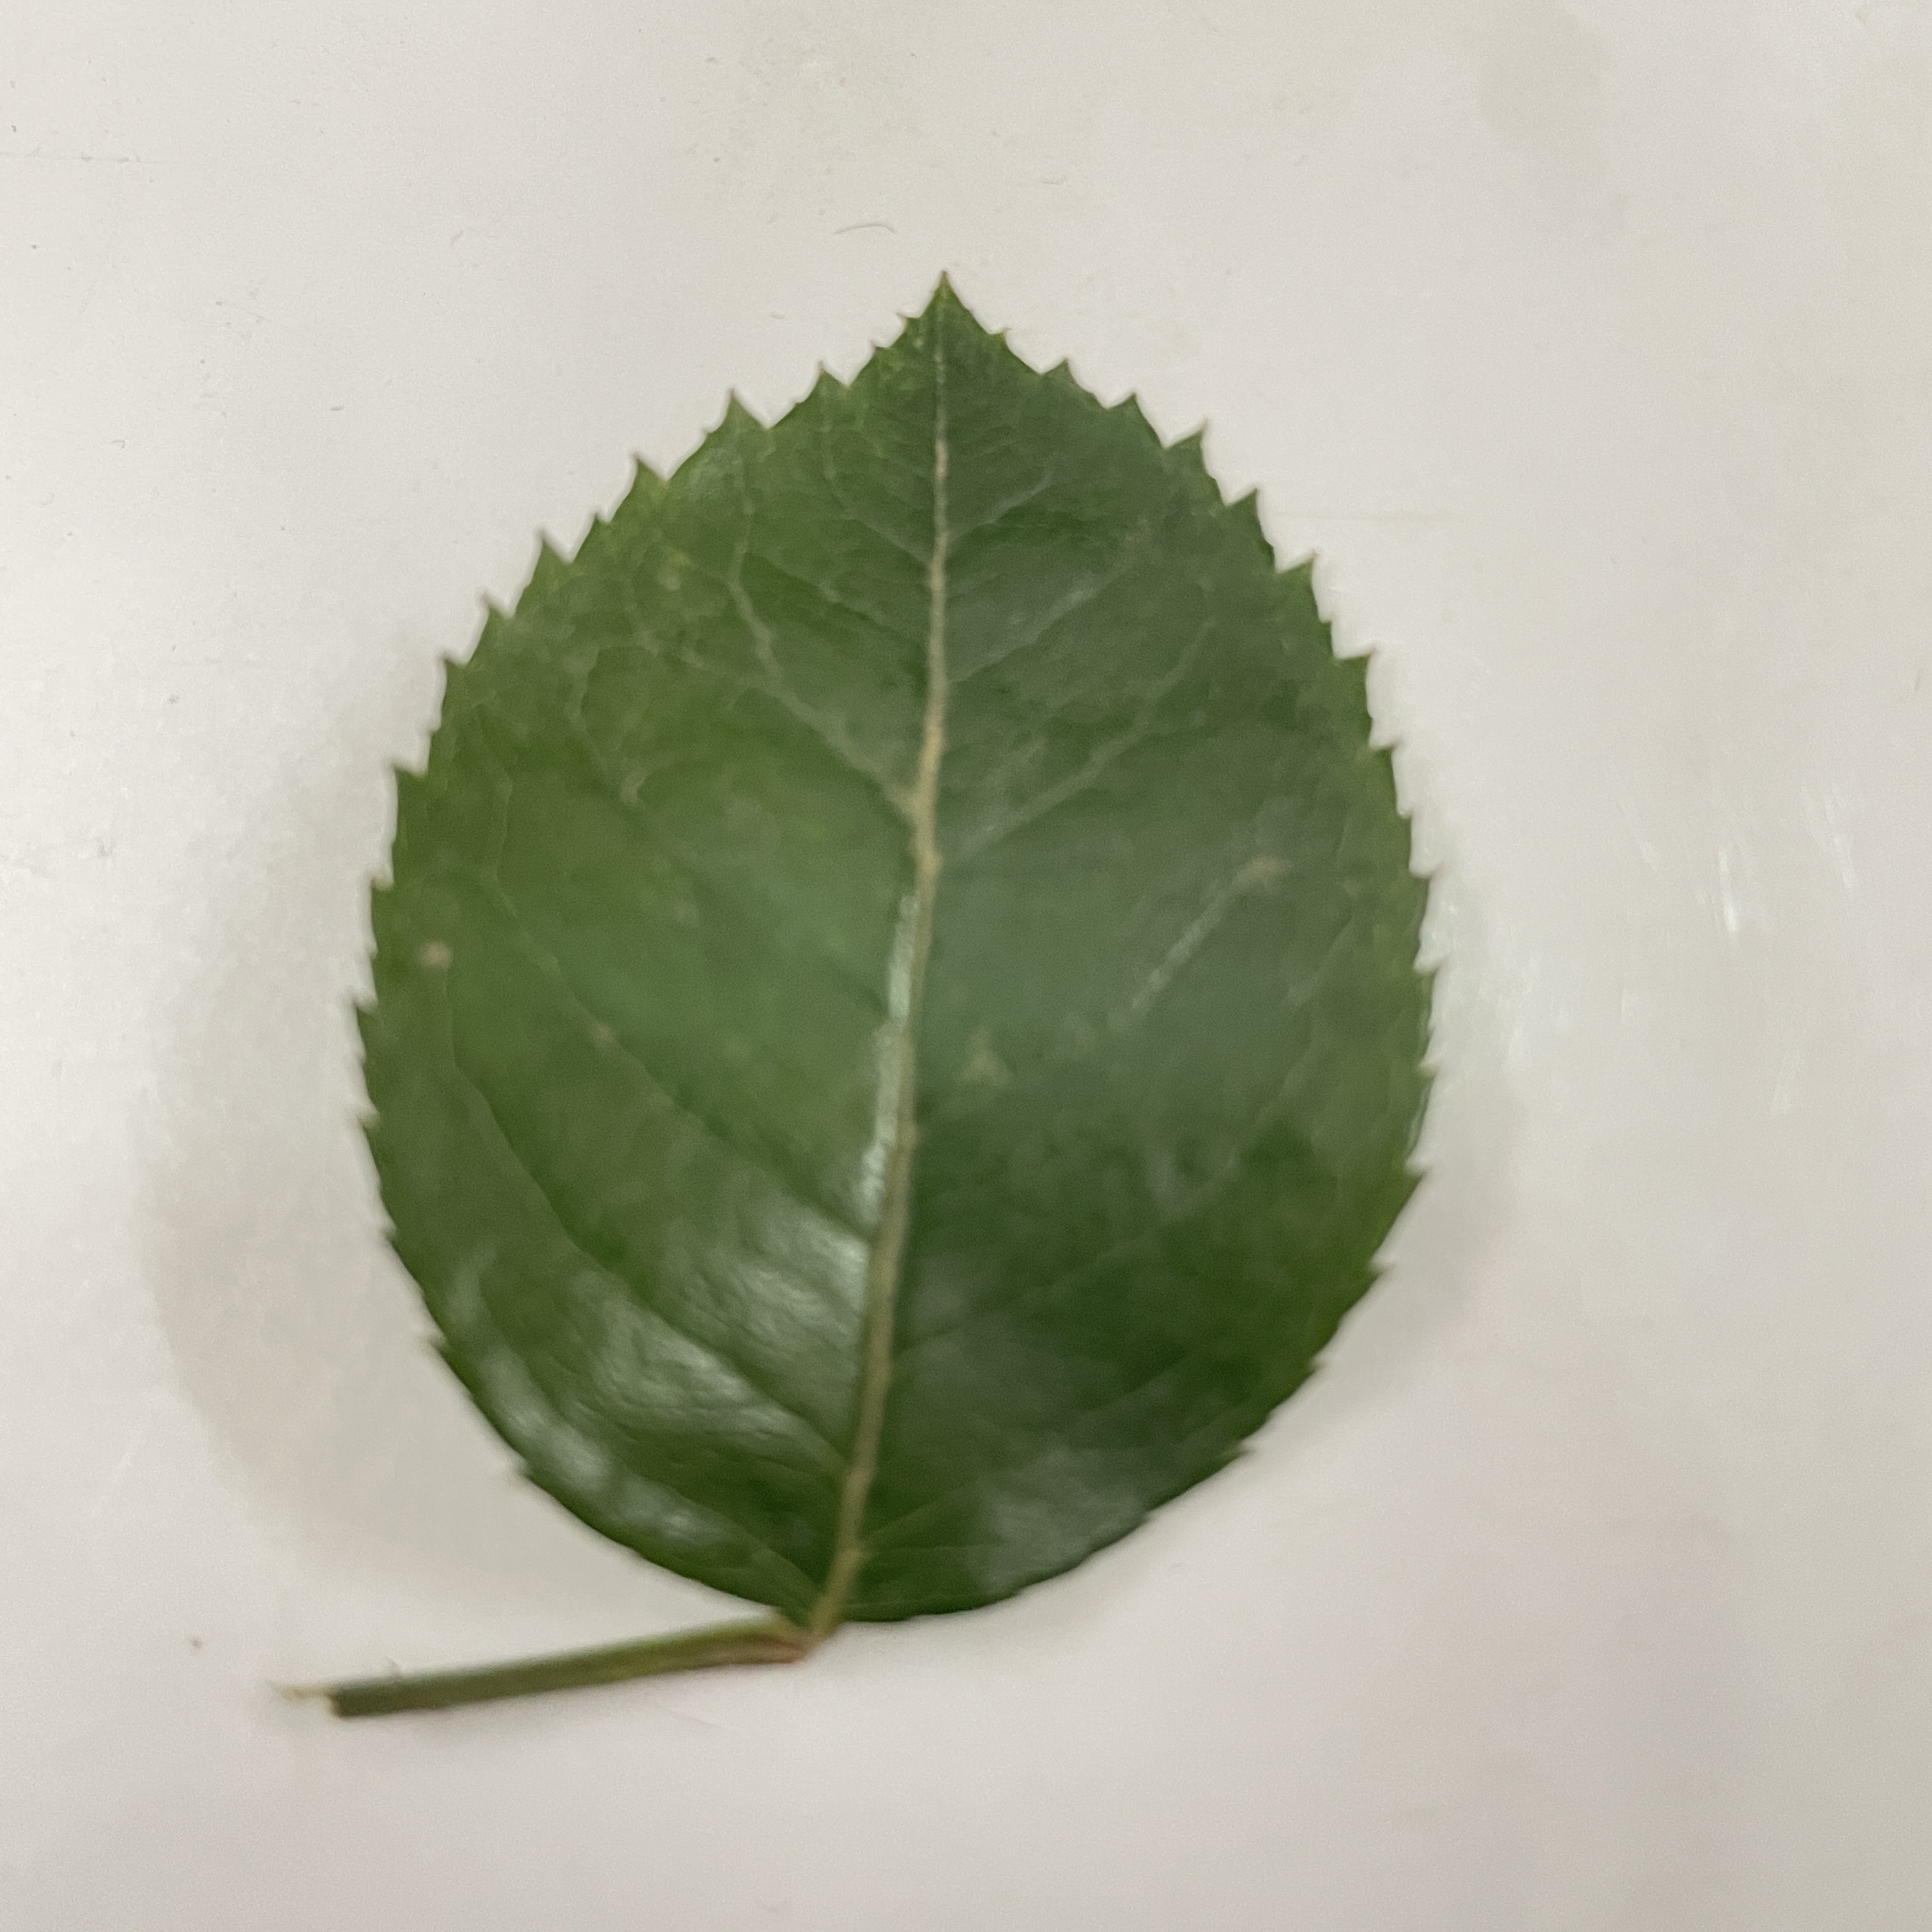
Label: Healthy Leaf